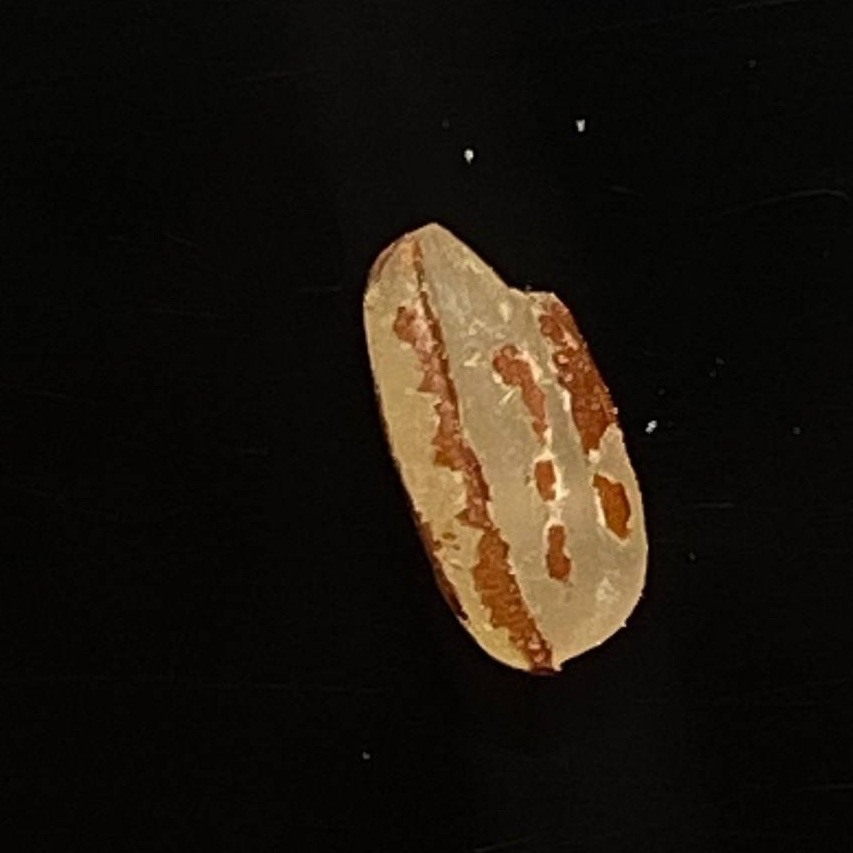
Rice variety: Ganjiya